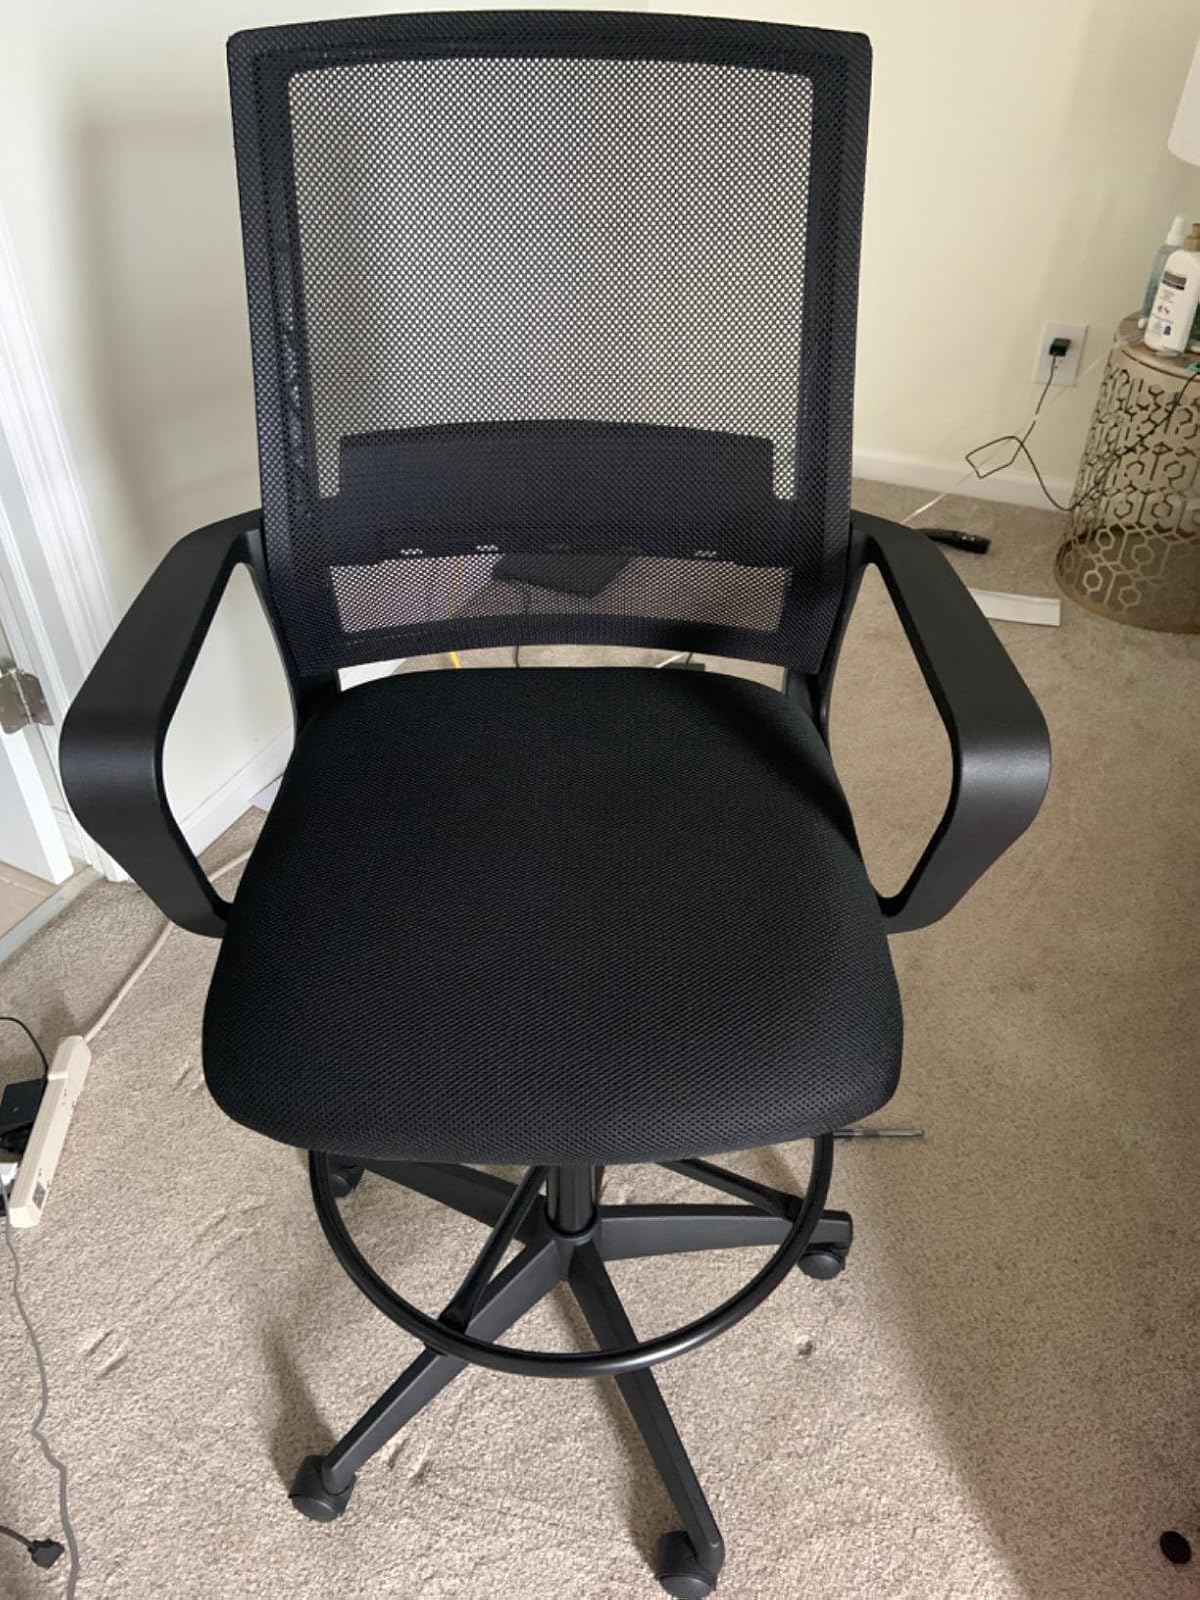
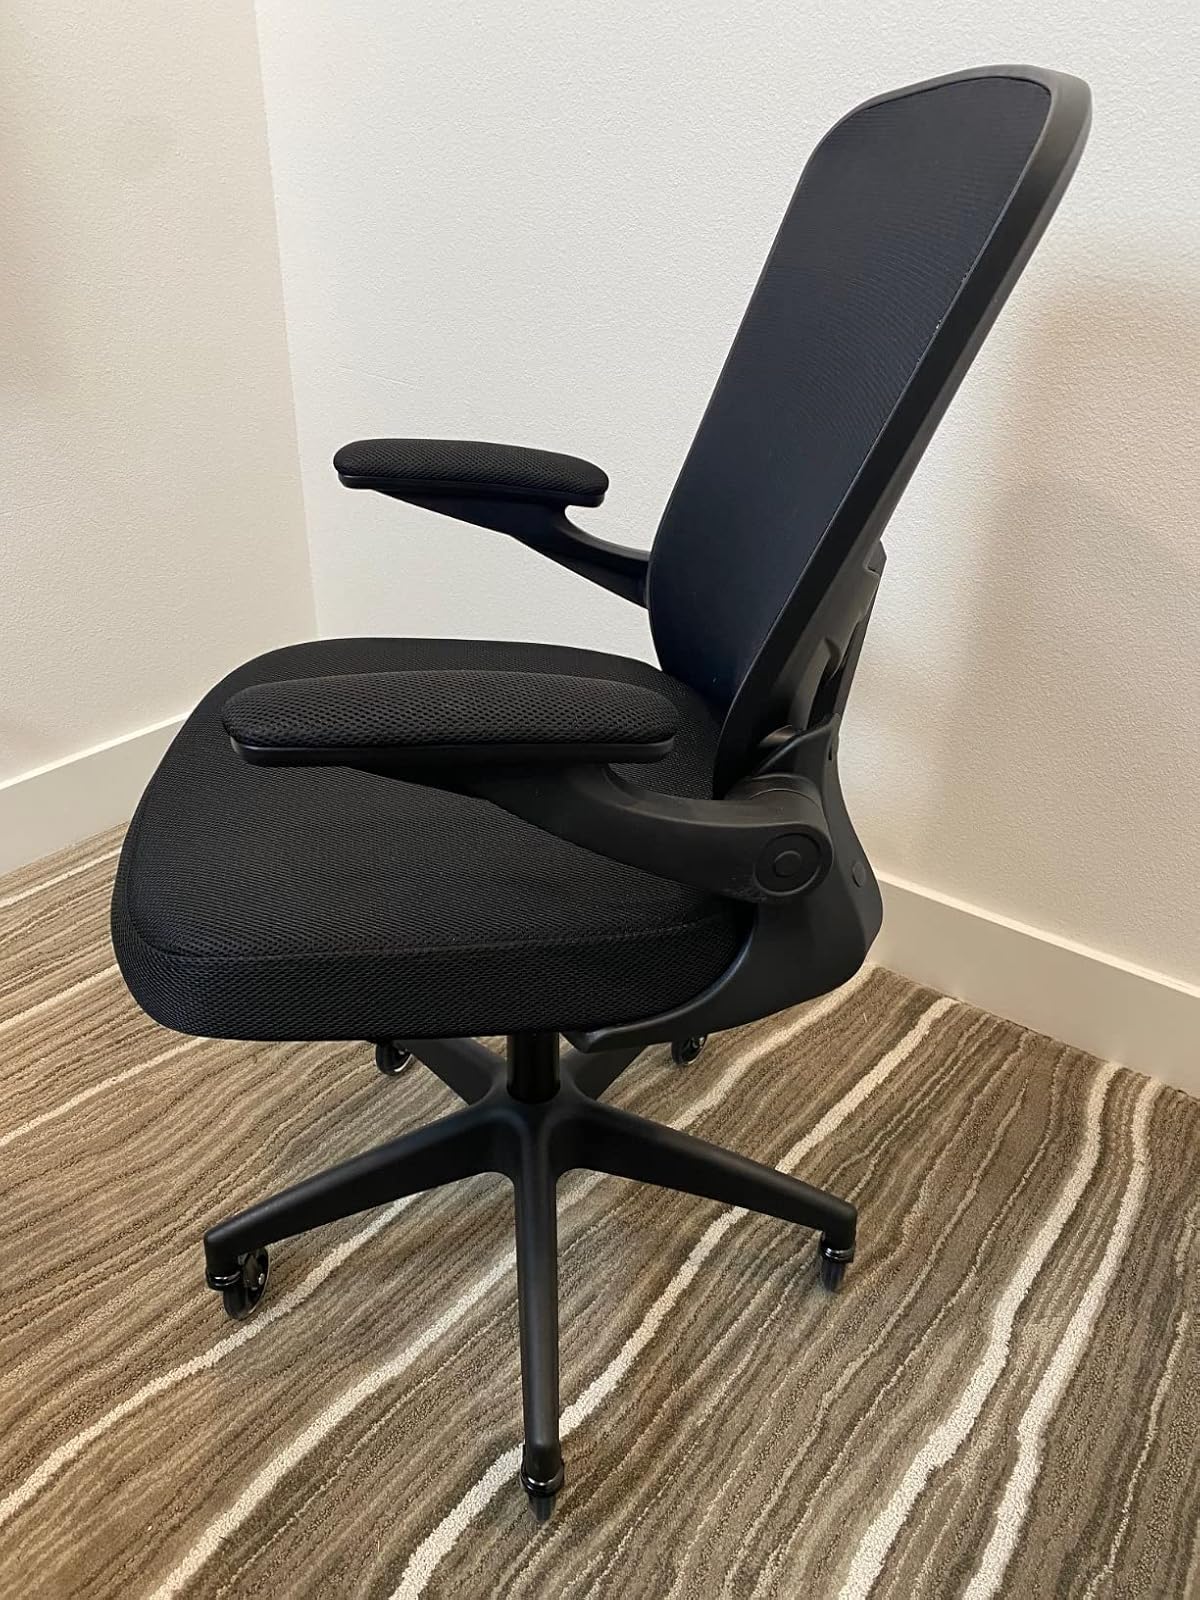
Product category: items_chair
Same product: no